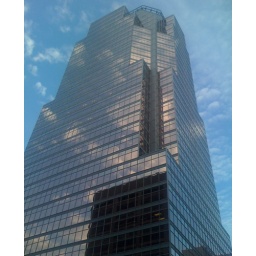
Pink glass building in Montreal #1